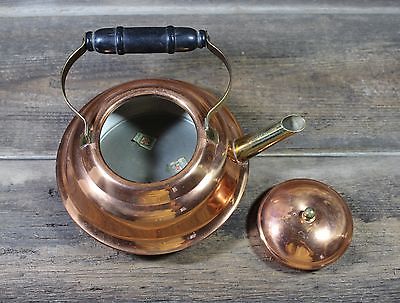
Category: kettle